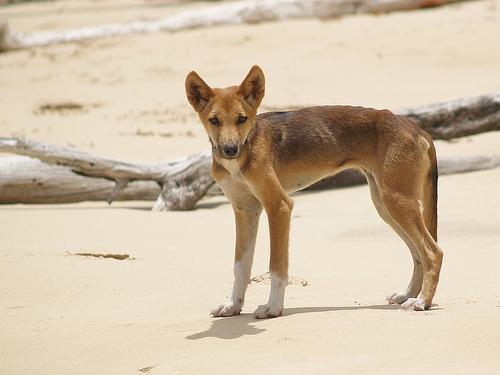
dingo